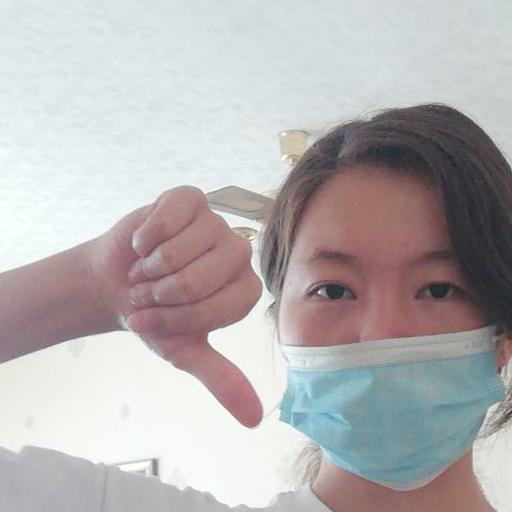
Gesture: dislike